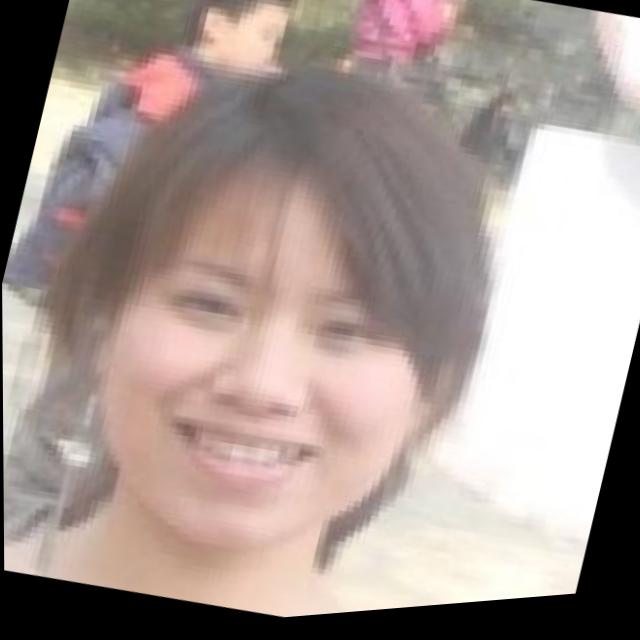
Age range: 21-44